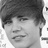
Emotion: neutral